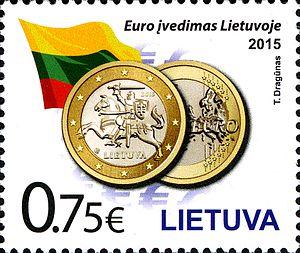
L'élargissement de la zone euro est le processus d'adhésion de nouveaux États membres de l'Union européenne à la zone euro. Tous les États membres, à l'exception du Danemark qui bénéficie d'une option de retrait, se sont engagés à adopter l'euro comme monnaie unique lorsqu'ils rempliront les critères de convergence.
L'introduction de l'euro en Lituanie découle du traité d'Athènes de 2003 qui a permis l'adhésion de la Lituanie à l'Union européenne le 1ᵉʳ mai 2004. Selon le traité d'Athènes, les nouveaux membres du l'Union européenne « doivent rejoindre l'union économique et monétaire à partir de la date d'adhésion », ce qui signifie que la Lituanie devait adopter l'euro, ce qu'elle a fait au 1ᵉʳ janvier 2015. Elle rejoint l'Estonie, passée à l'euro en 2011, et la Lettonie, passée en 2014, unifiant ainsi monétairement les trois États baltes.